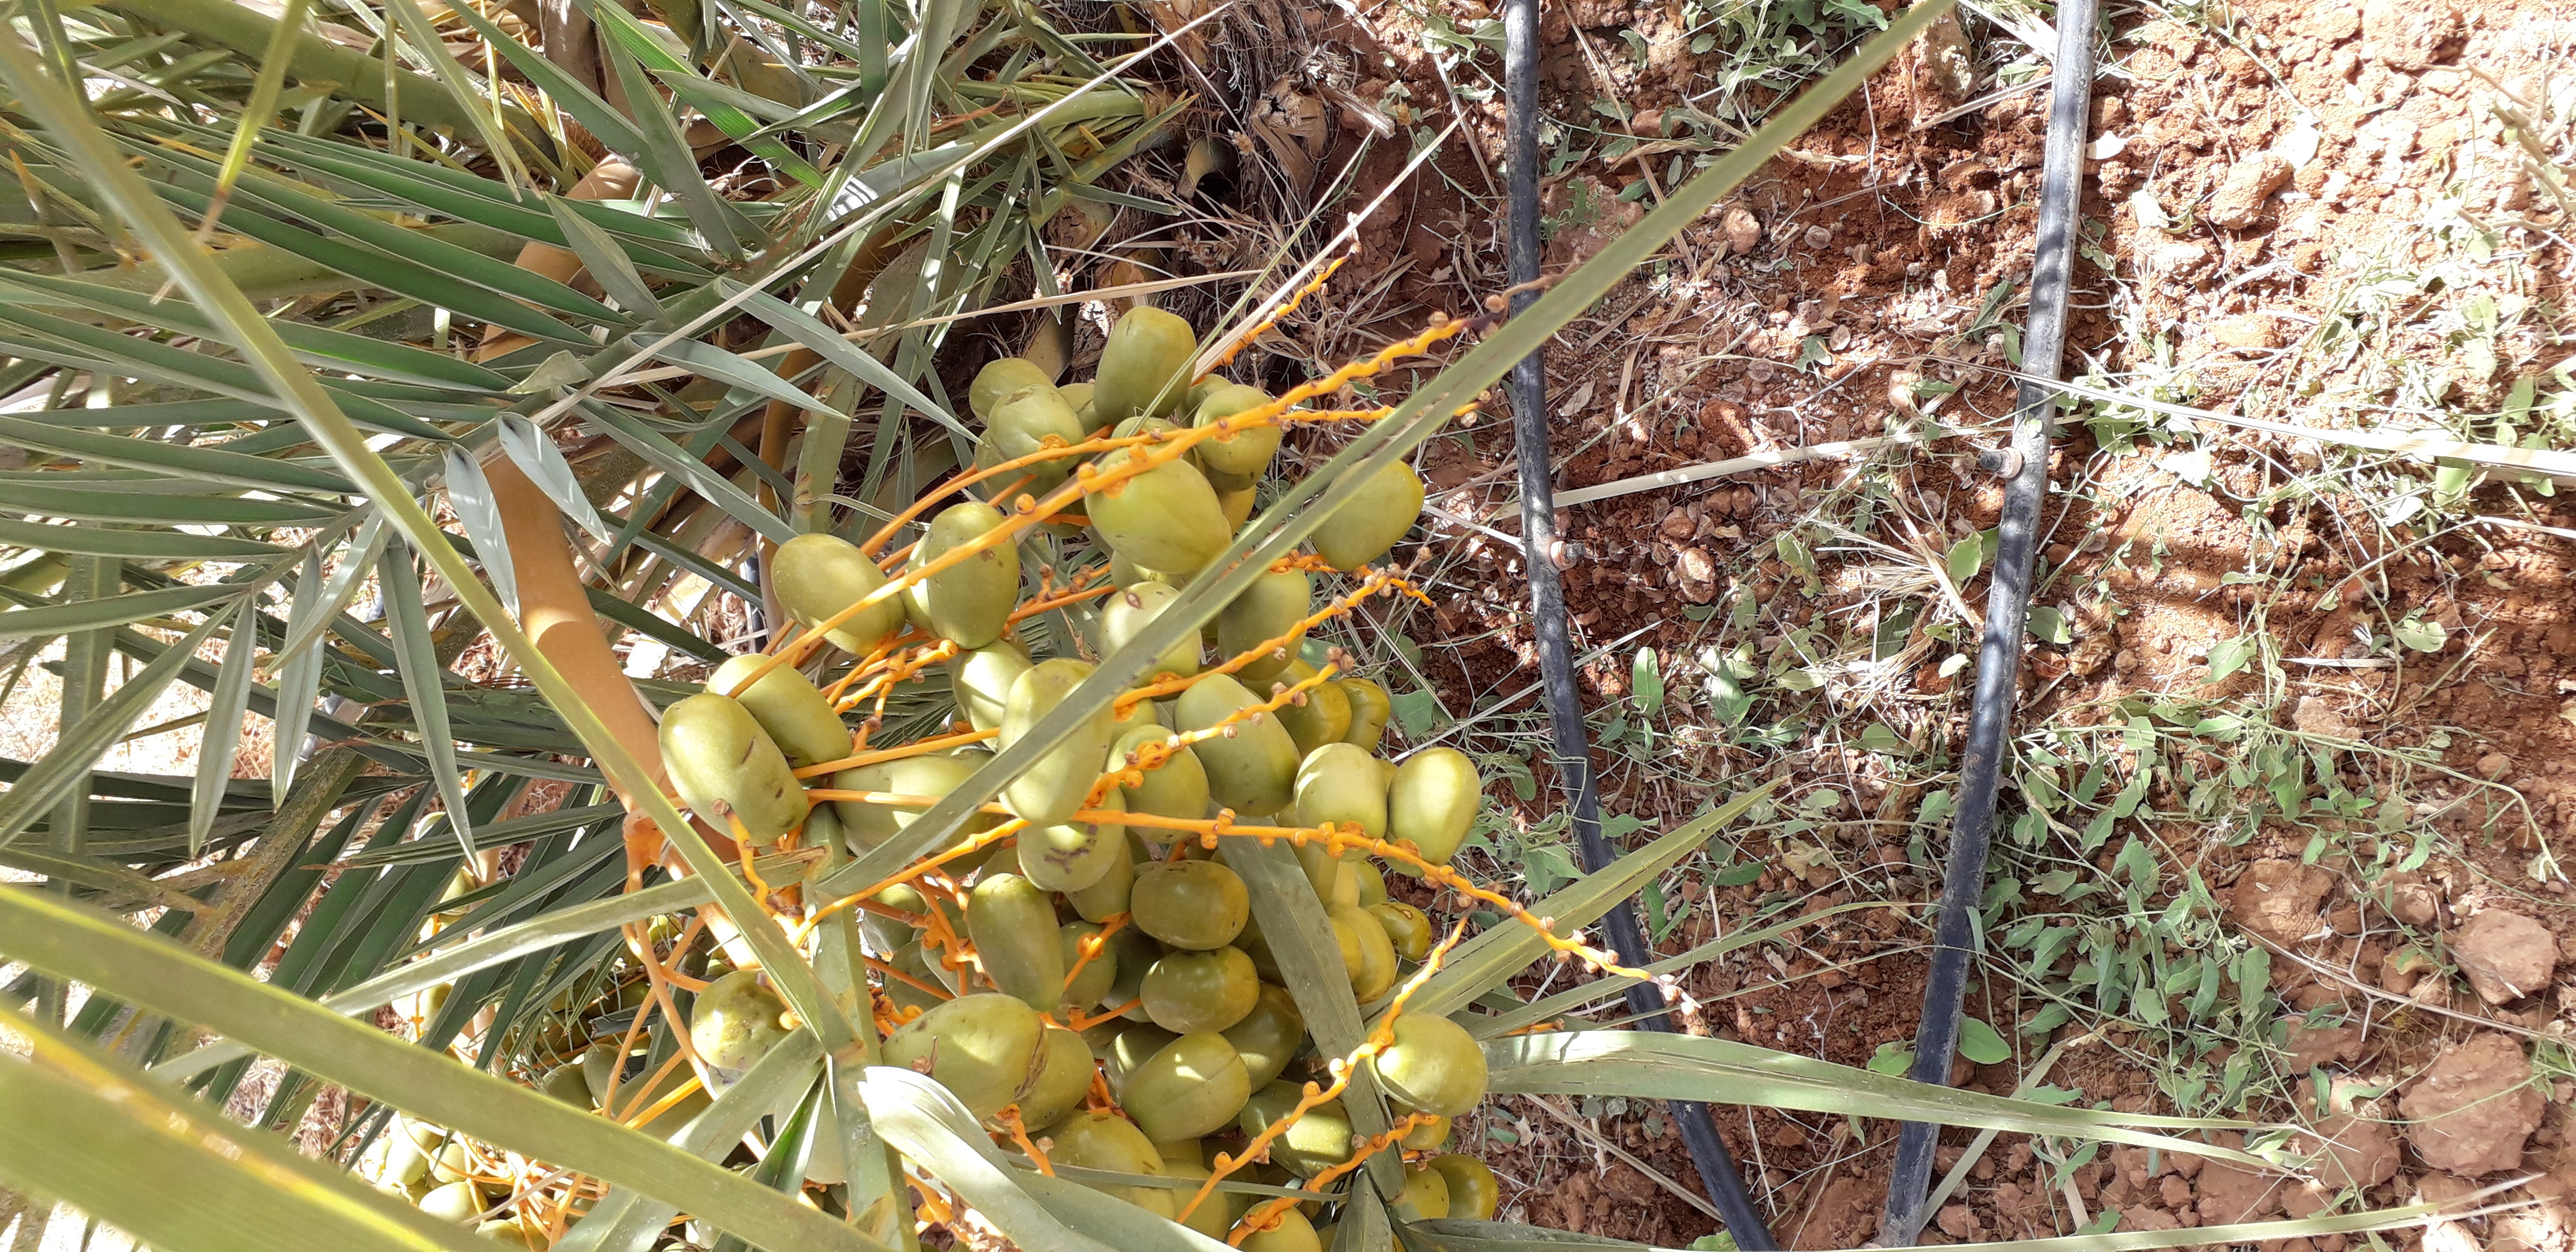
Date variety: Boufagous